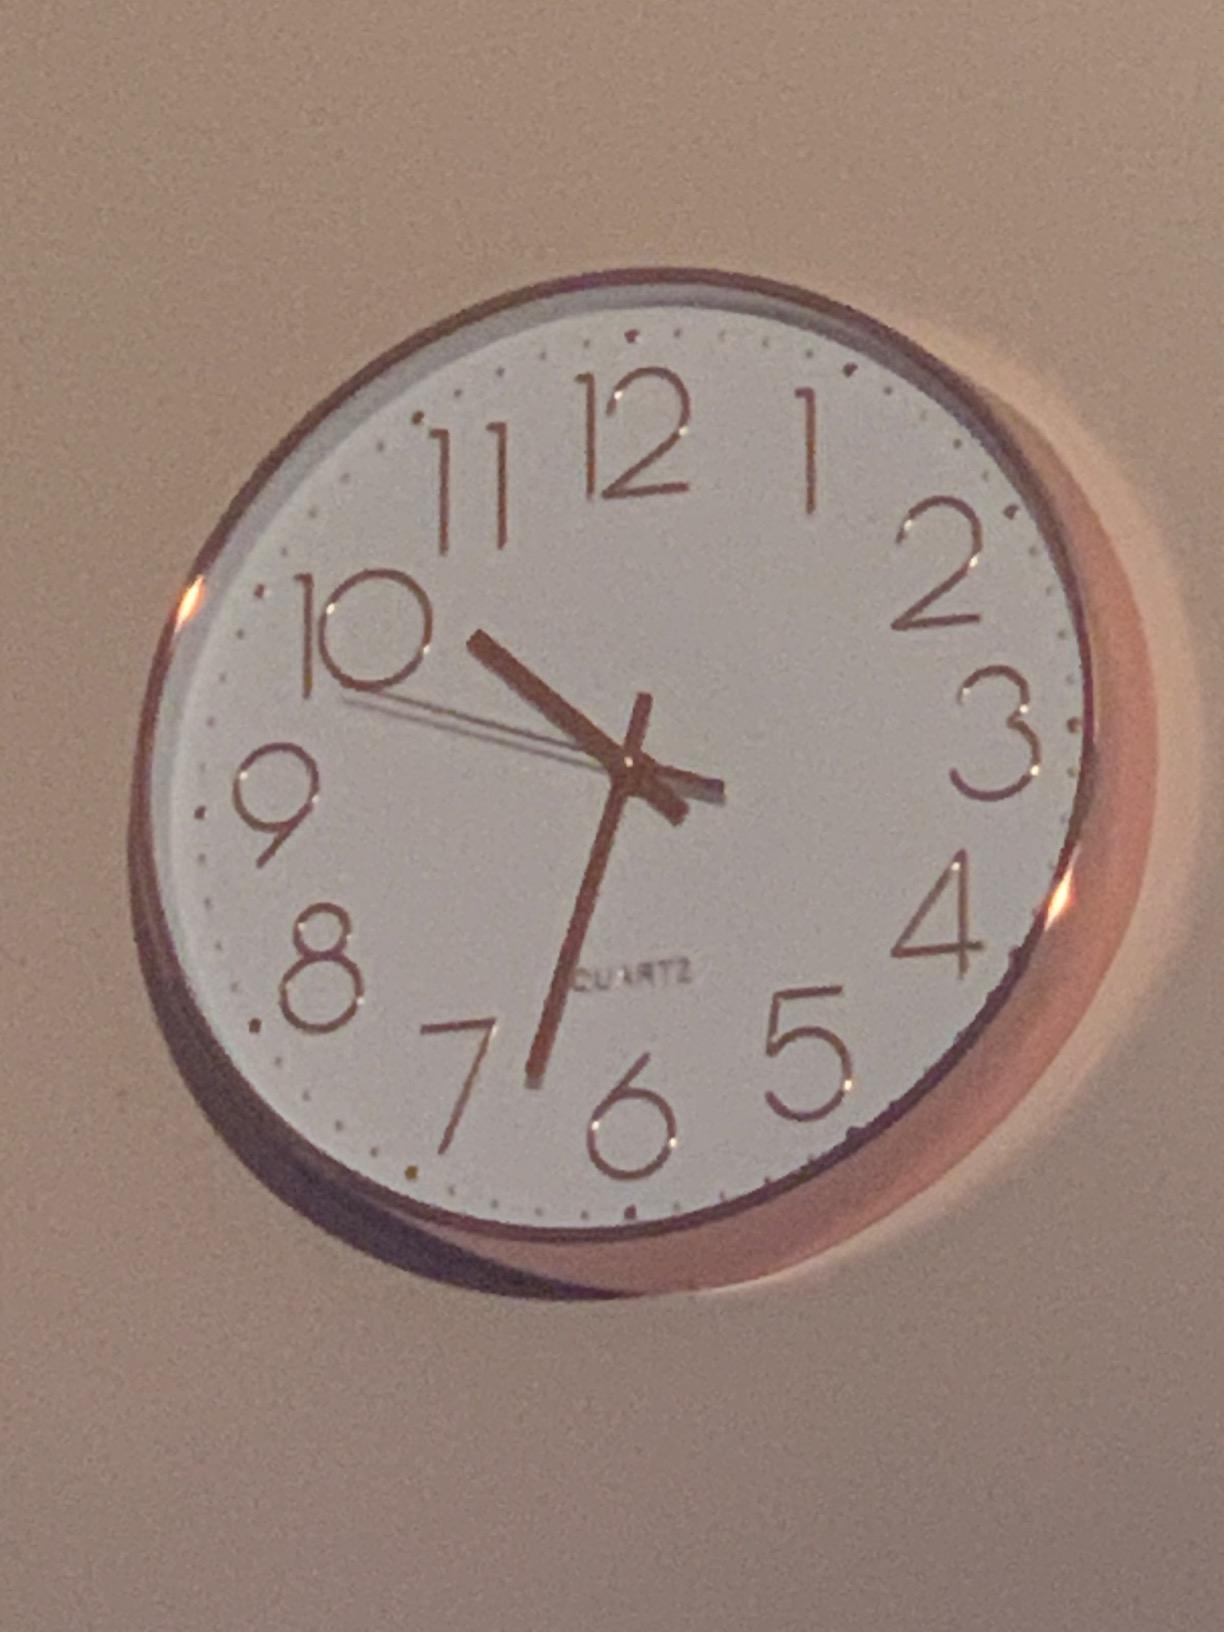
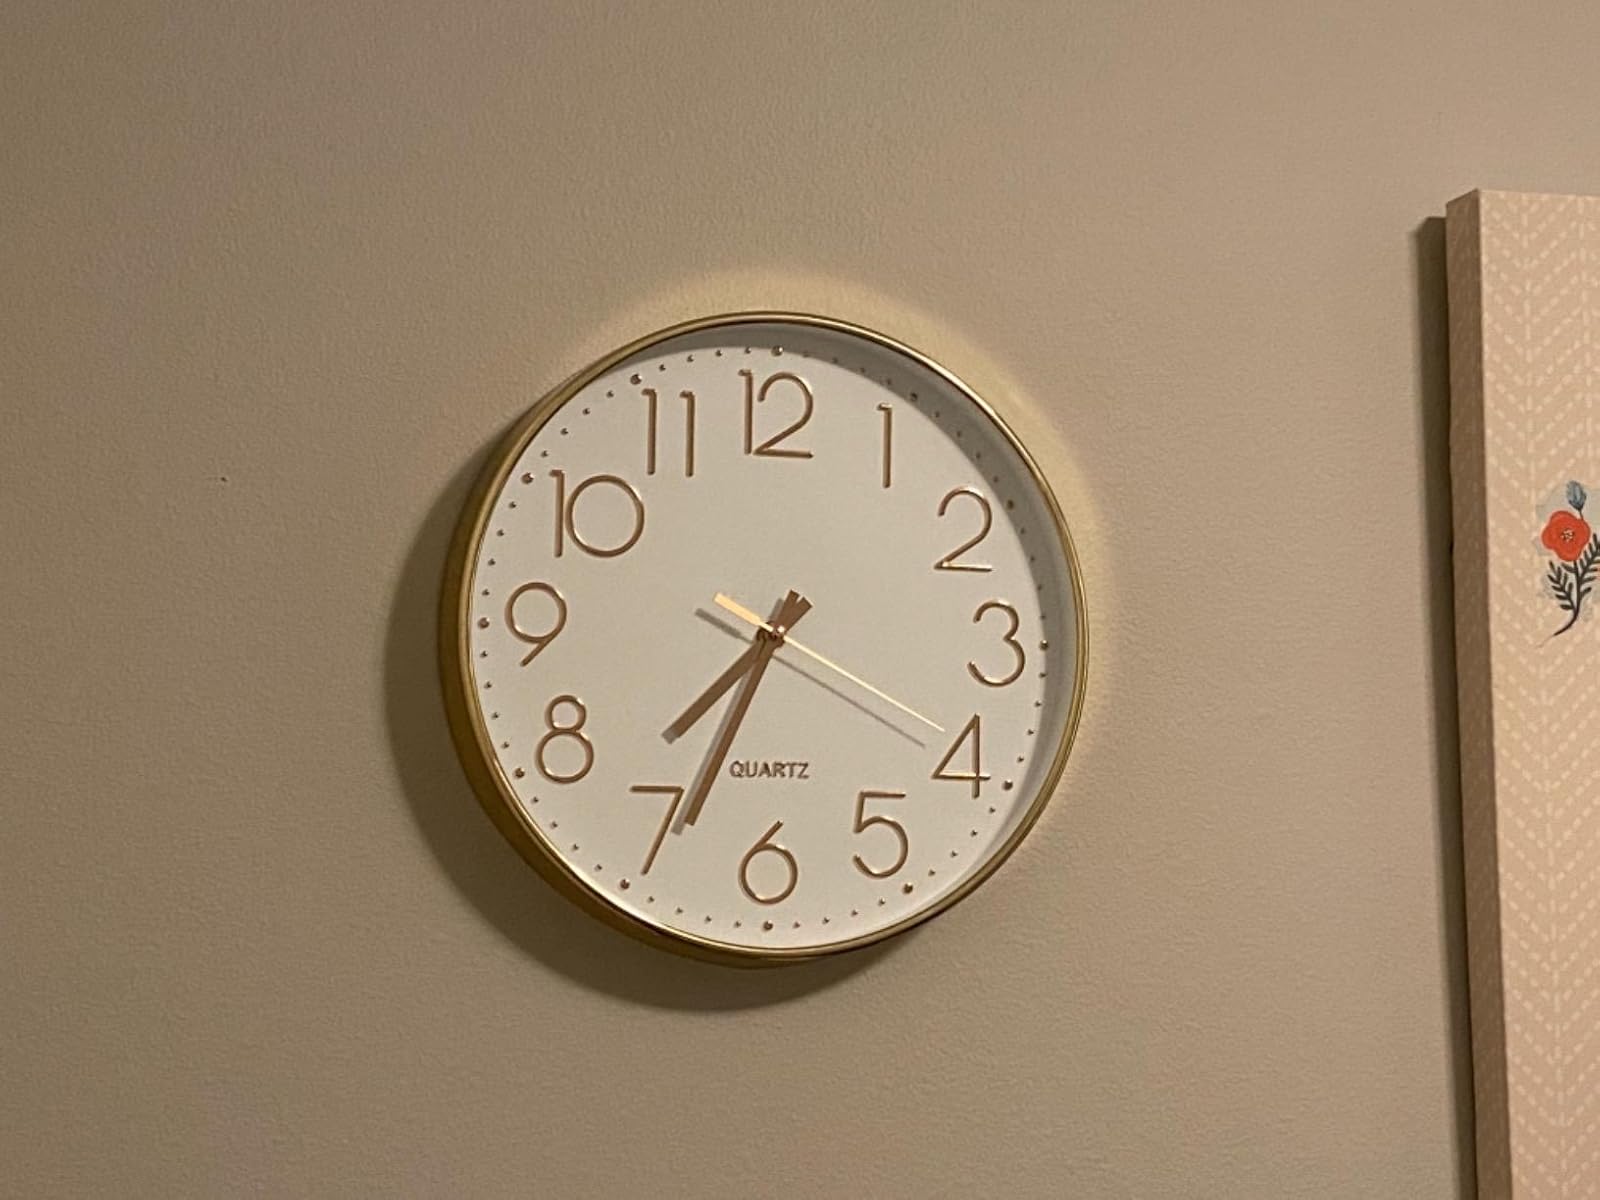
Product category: clock
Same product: yes